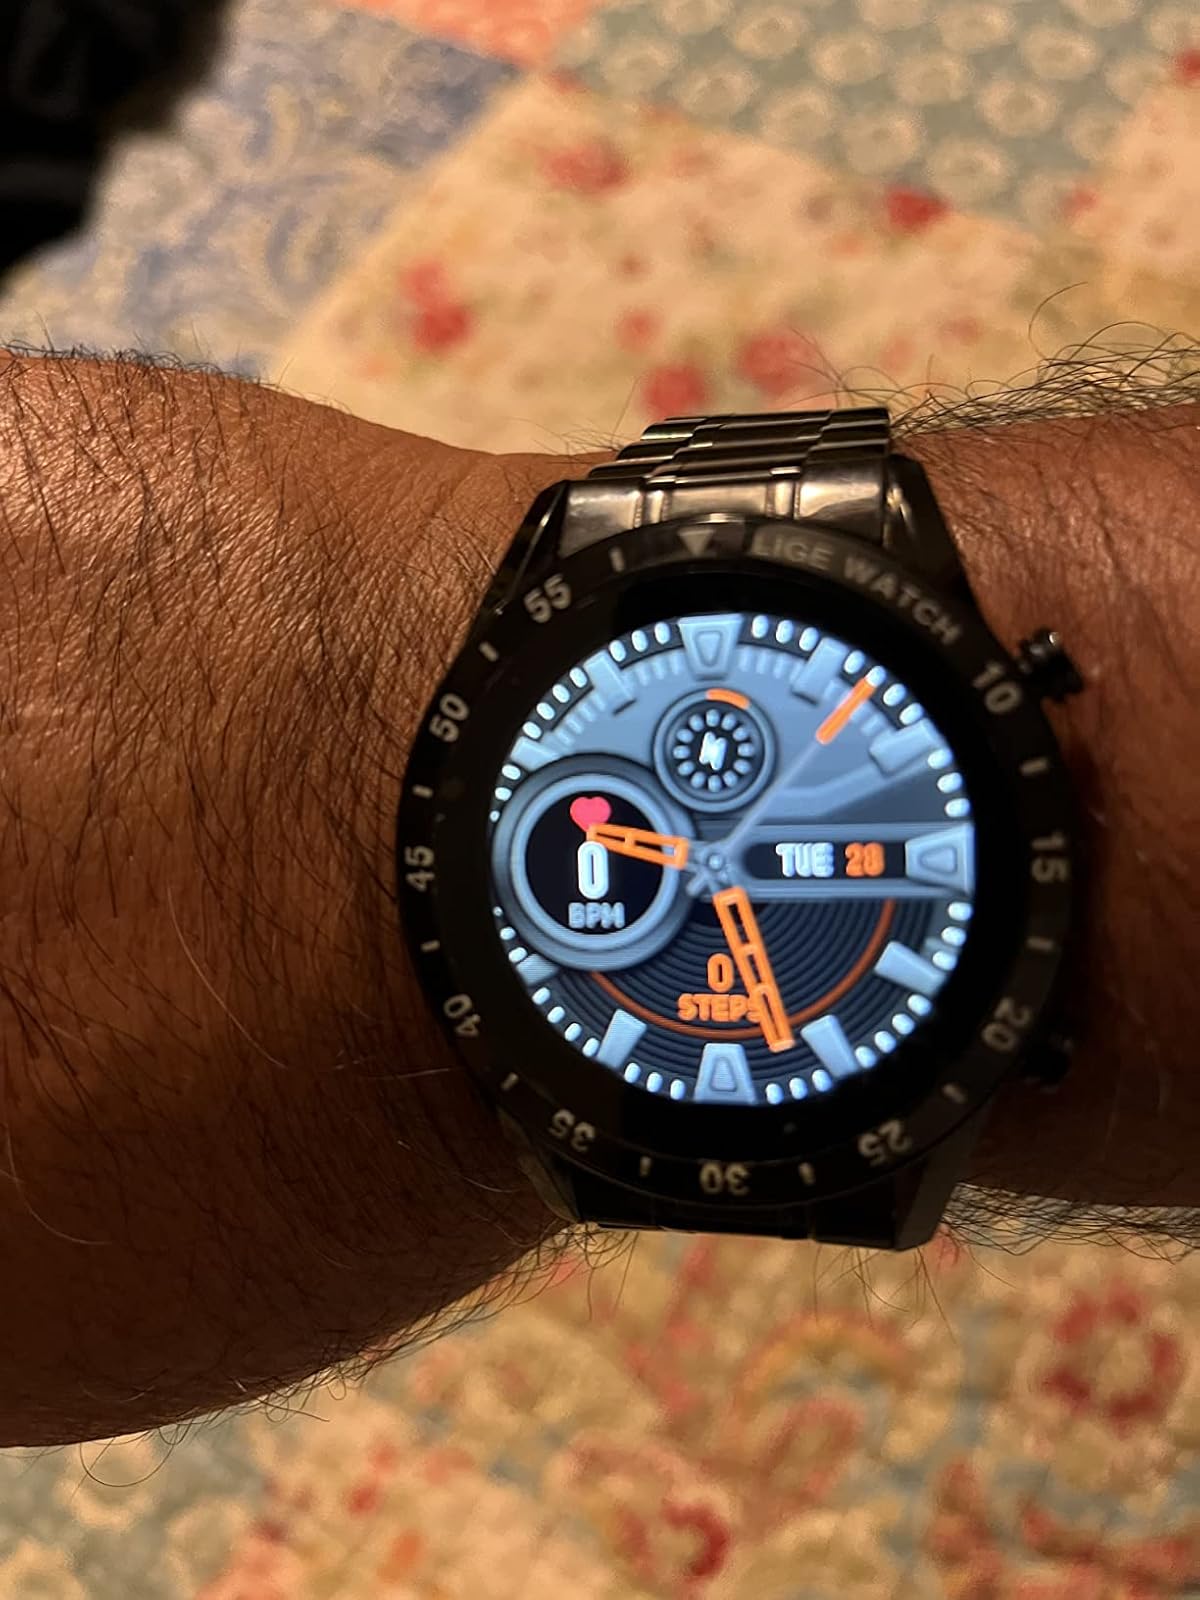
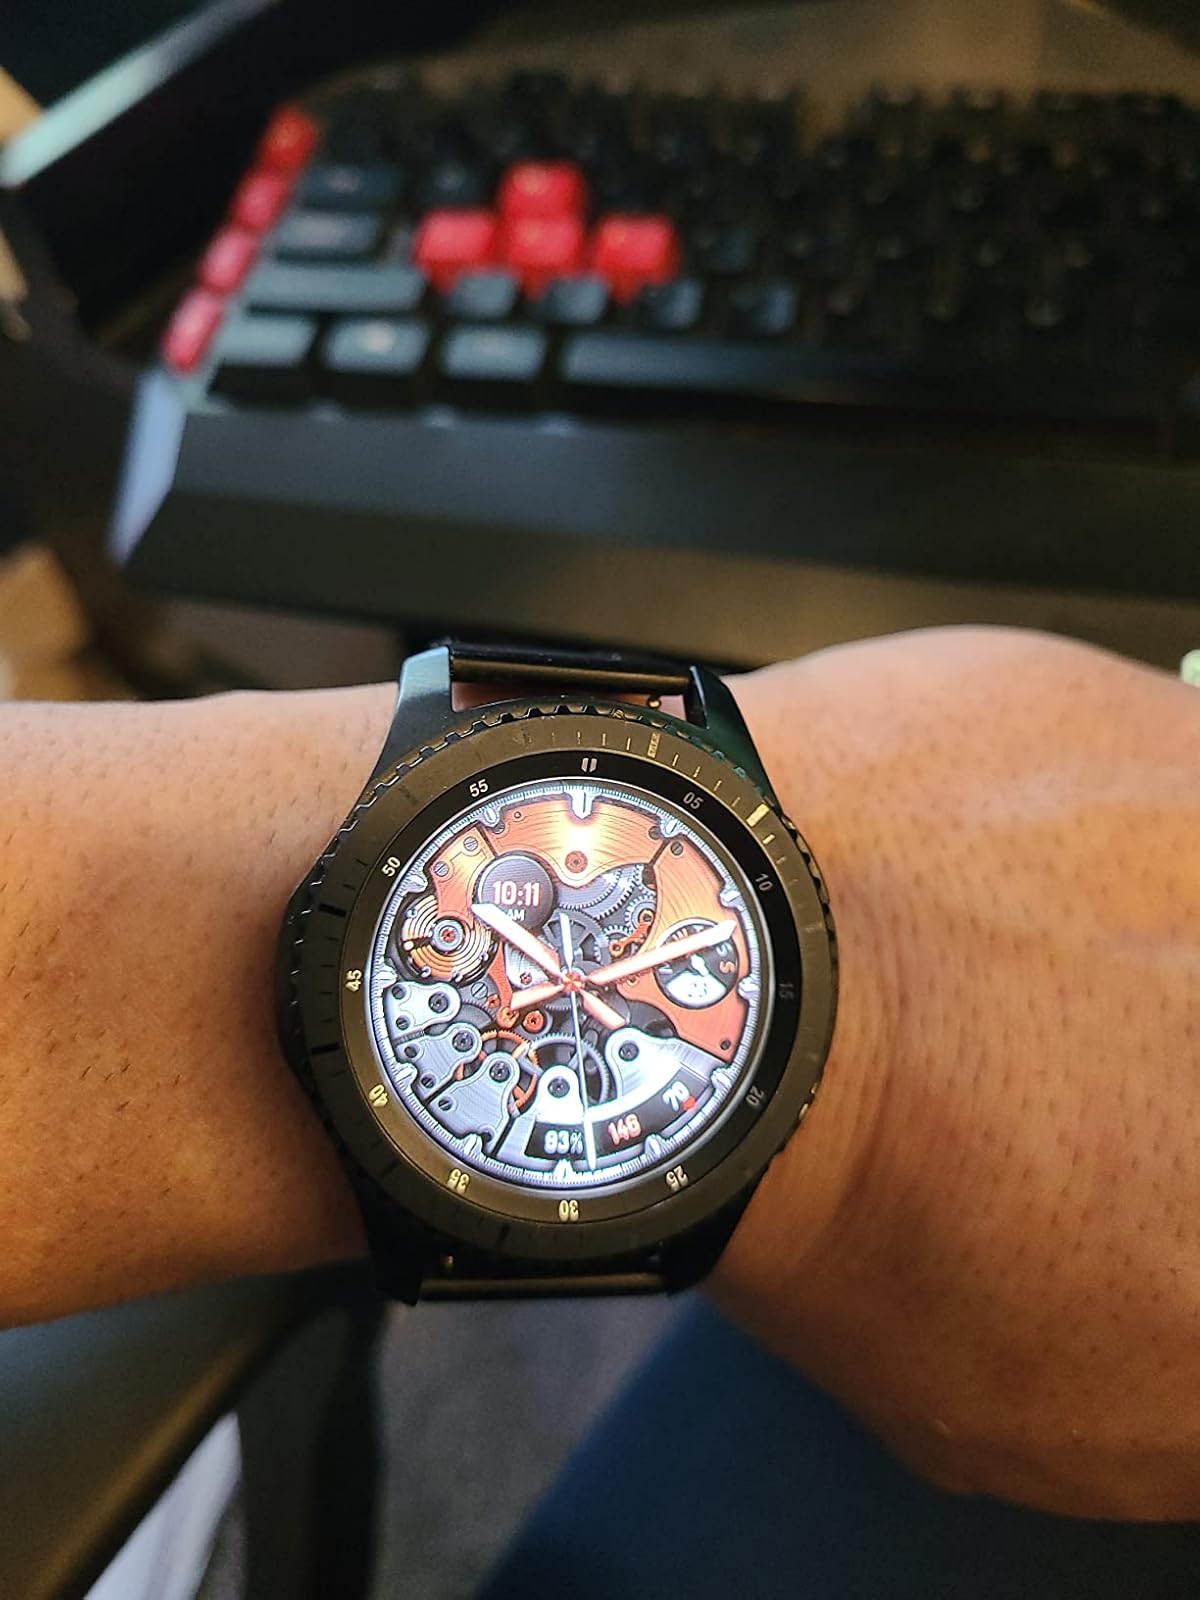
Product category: smartwatch
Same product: no